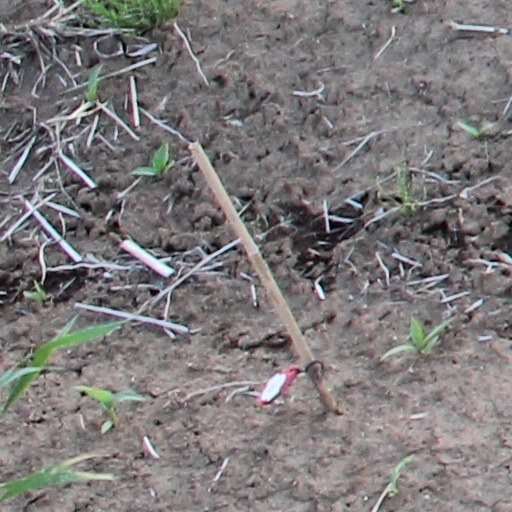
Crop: wheat